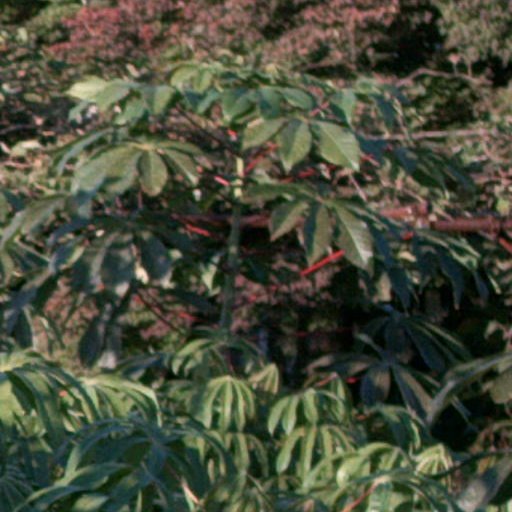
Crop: cassava